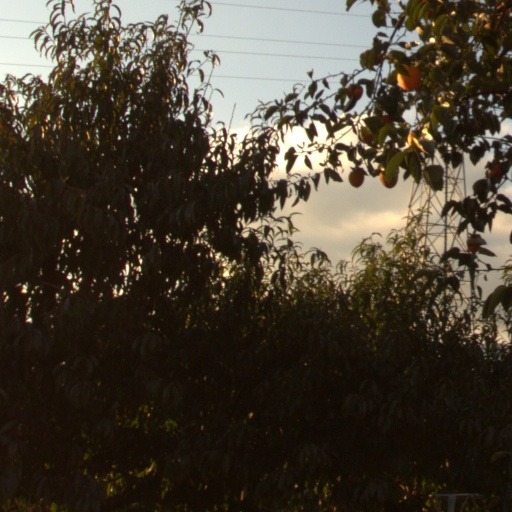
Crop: grape